Hassan Bouba

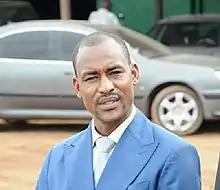
Photographed in Boali in September 2021

Hassan Bouba is a minister of livestock and animal health in the Central African Republic and general of the Union for Peace in the Central African Republic armed group.